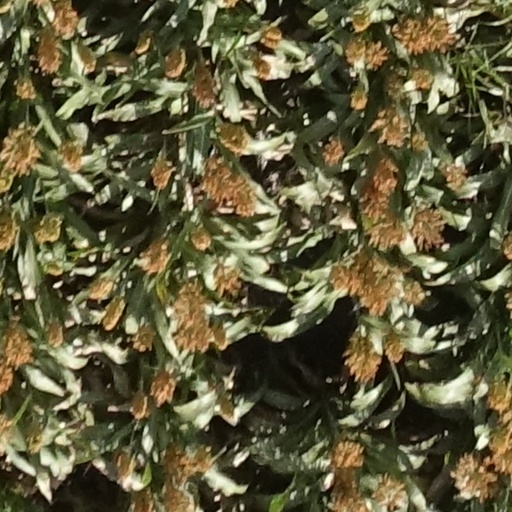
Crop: sorghum